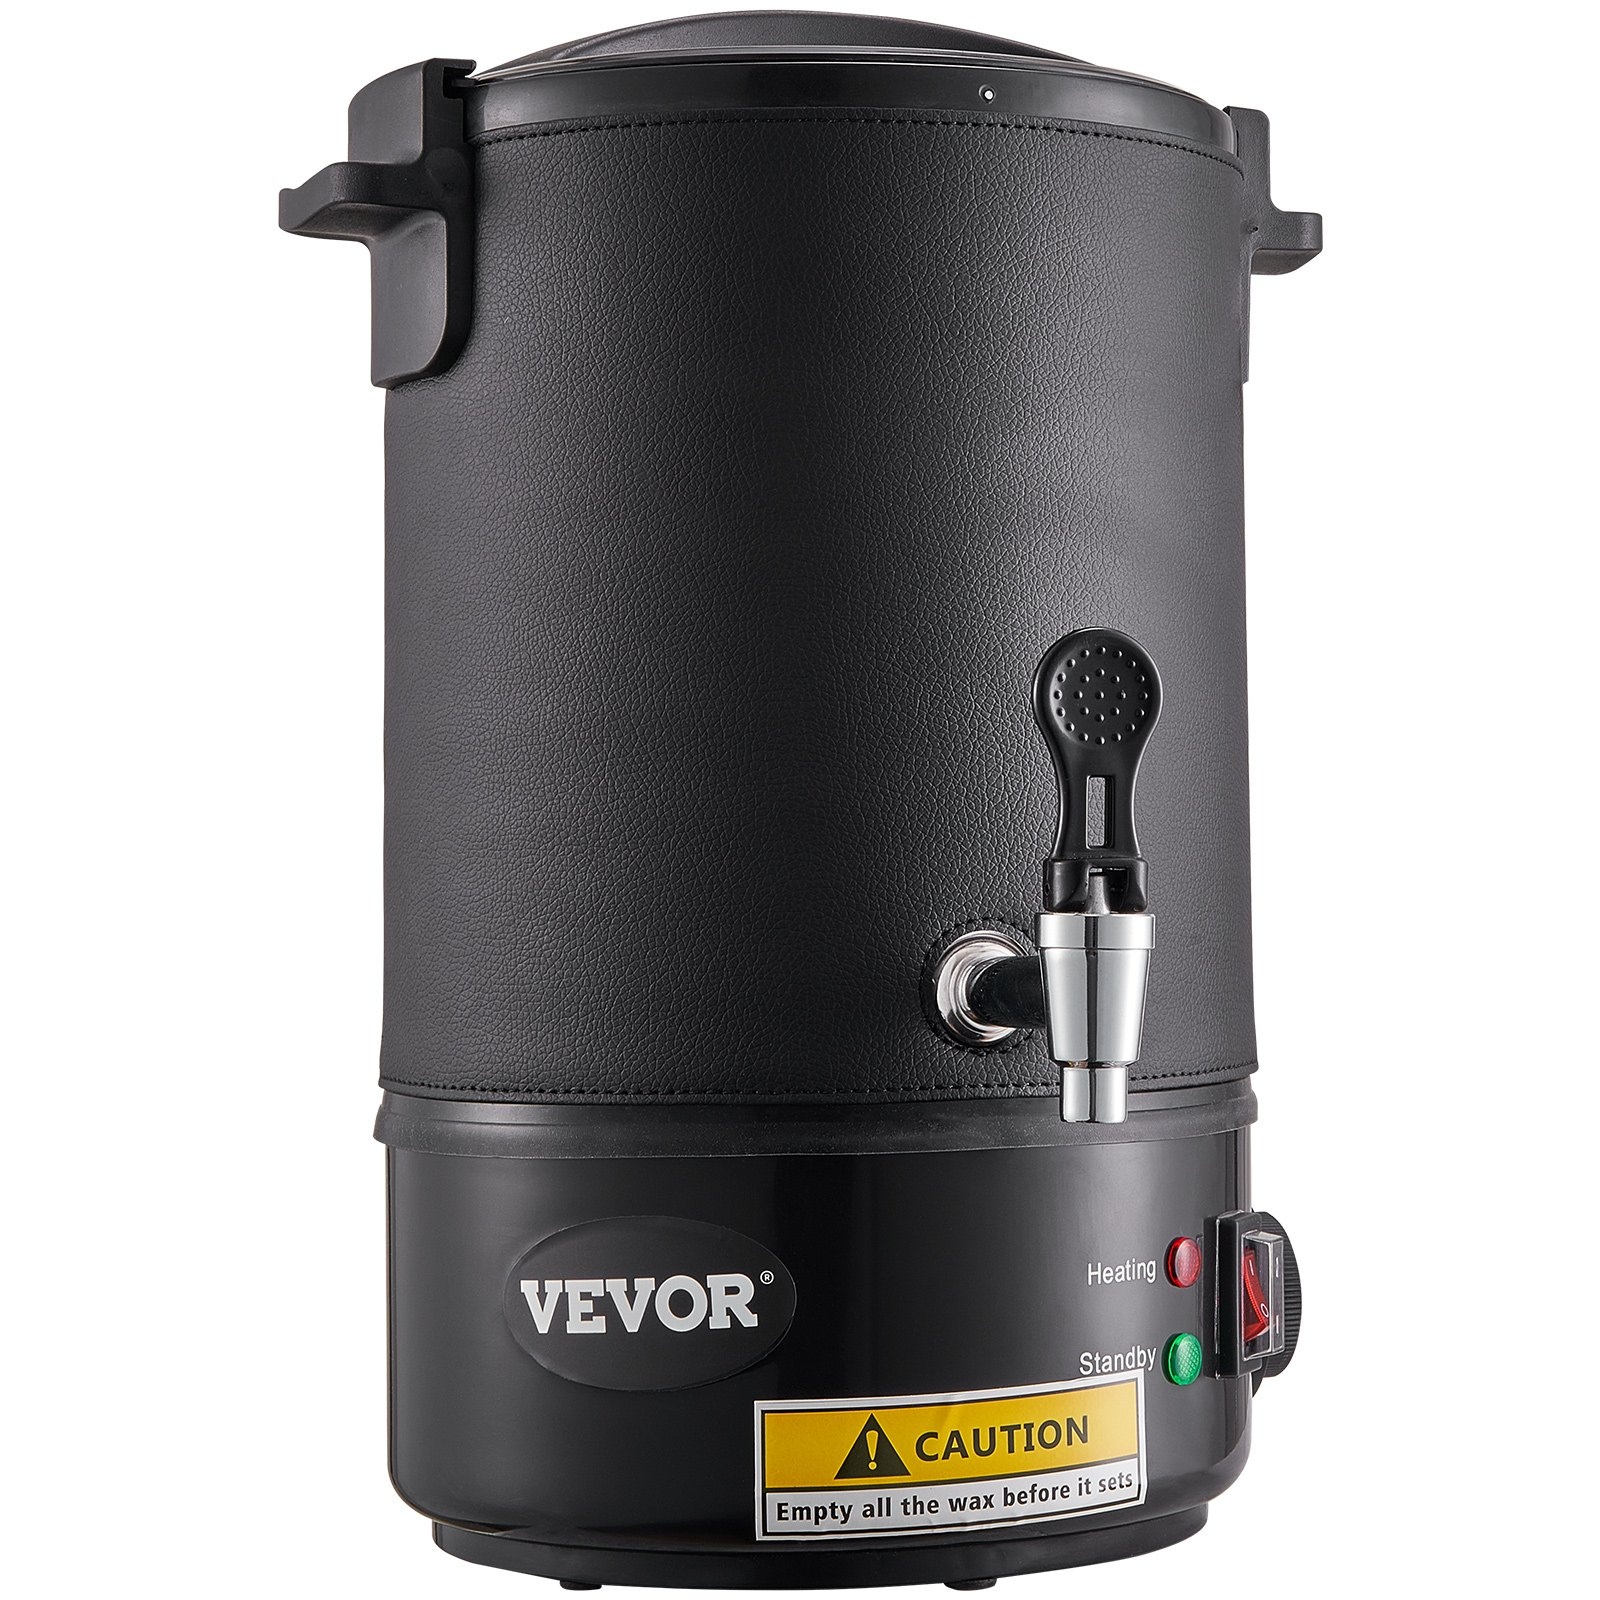
VEVOR Wax Melter for Candle Making 6.5Liter Electric Pot Commercial or Home Use
Product Features Commercial Large Capacity With a capacity of 6.5L, this wax melter can melt 10 pounds of candle wax at once, making it ideal for small shops, DIY enthusiasts, and professionals with high production demands. In addition to candle making, it can also be used for soap, hair care products, face cream, cosmetics, lip balm, and other products, saving time and improving efficiency. Fast Heating This wax melting pot with easy pour spout can quickly heat and melt wax with 1100W power and a large-area coil heating system. Our candle making kit takes only 10 minutes to melt 1kg of soy wax, making it an excellent choice for those who need to create candles in bulk with maximum efficiency. 9-level Temp Adjustment With a temperature adjustment range of 30-110 Celsius, this candle wax melter can accurately set the ideal temperature for commonly used soy wax, beeswax, and paraffin wax. The temperature can also be adjusted at any time according to the melting situation. This candle maker also features dual temperature displays in Fahrenheit and Celsius to meet the needs of different temperature measurement habits. Secure and Durable The stainless steel body is crafted to resist high temperatures and physical wear while boasting a sleek black finish with an easy-to-clean, cool-to-touch surface. Additionally, the wax melting bucket is equipped with advanced overheat guard, working in tandem with the insulation sleeve to provide an added layer of security and prevent potential hand burns or machine failures. Various Accessories We provide a variety of accessories to assist beginners in making perfect candles, including a stainless steel stirring spoon, candle wick holders, cotton wick, stickers, stainless steel cup, and a transparent plastic spatula, which can help place the wick more accurately. The wax melting pot kit also comes with warning stickers, making the entire candle making process more worry-free.
Brand: Elegant Shopping eStore
Category: Arts & Entertainment > Hobbies & Creative Arts > Arts & Crafts > Art & Crafting Tools > Olfactory Arts Tools > Candle Making Tools